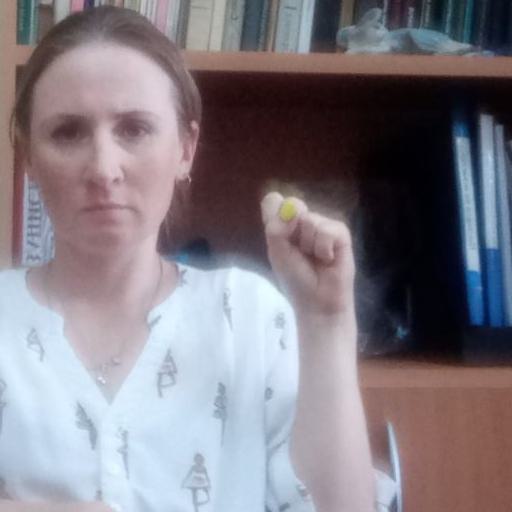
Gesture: fist